Isaac Brown House

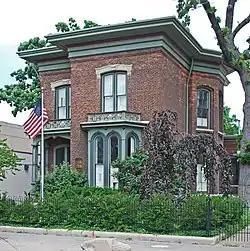

The Isaac Brown House is a single-family home located at 427 South Burdick Street in Kalamazoo, Michigan. It was listed on the National Register of Historic Places in 1983.